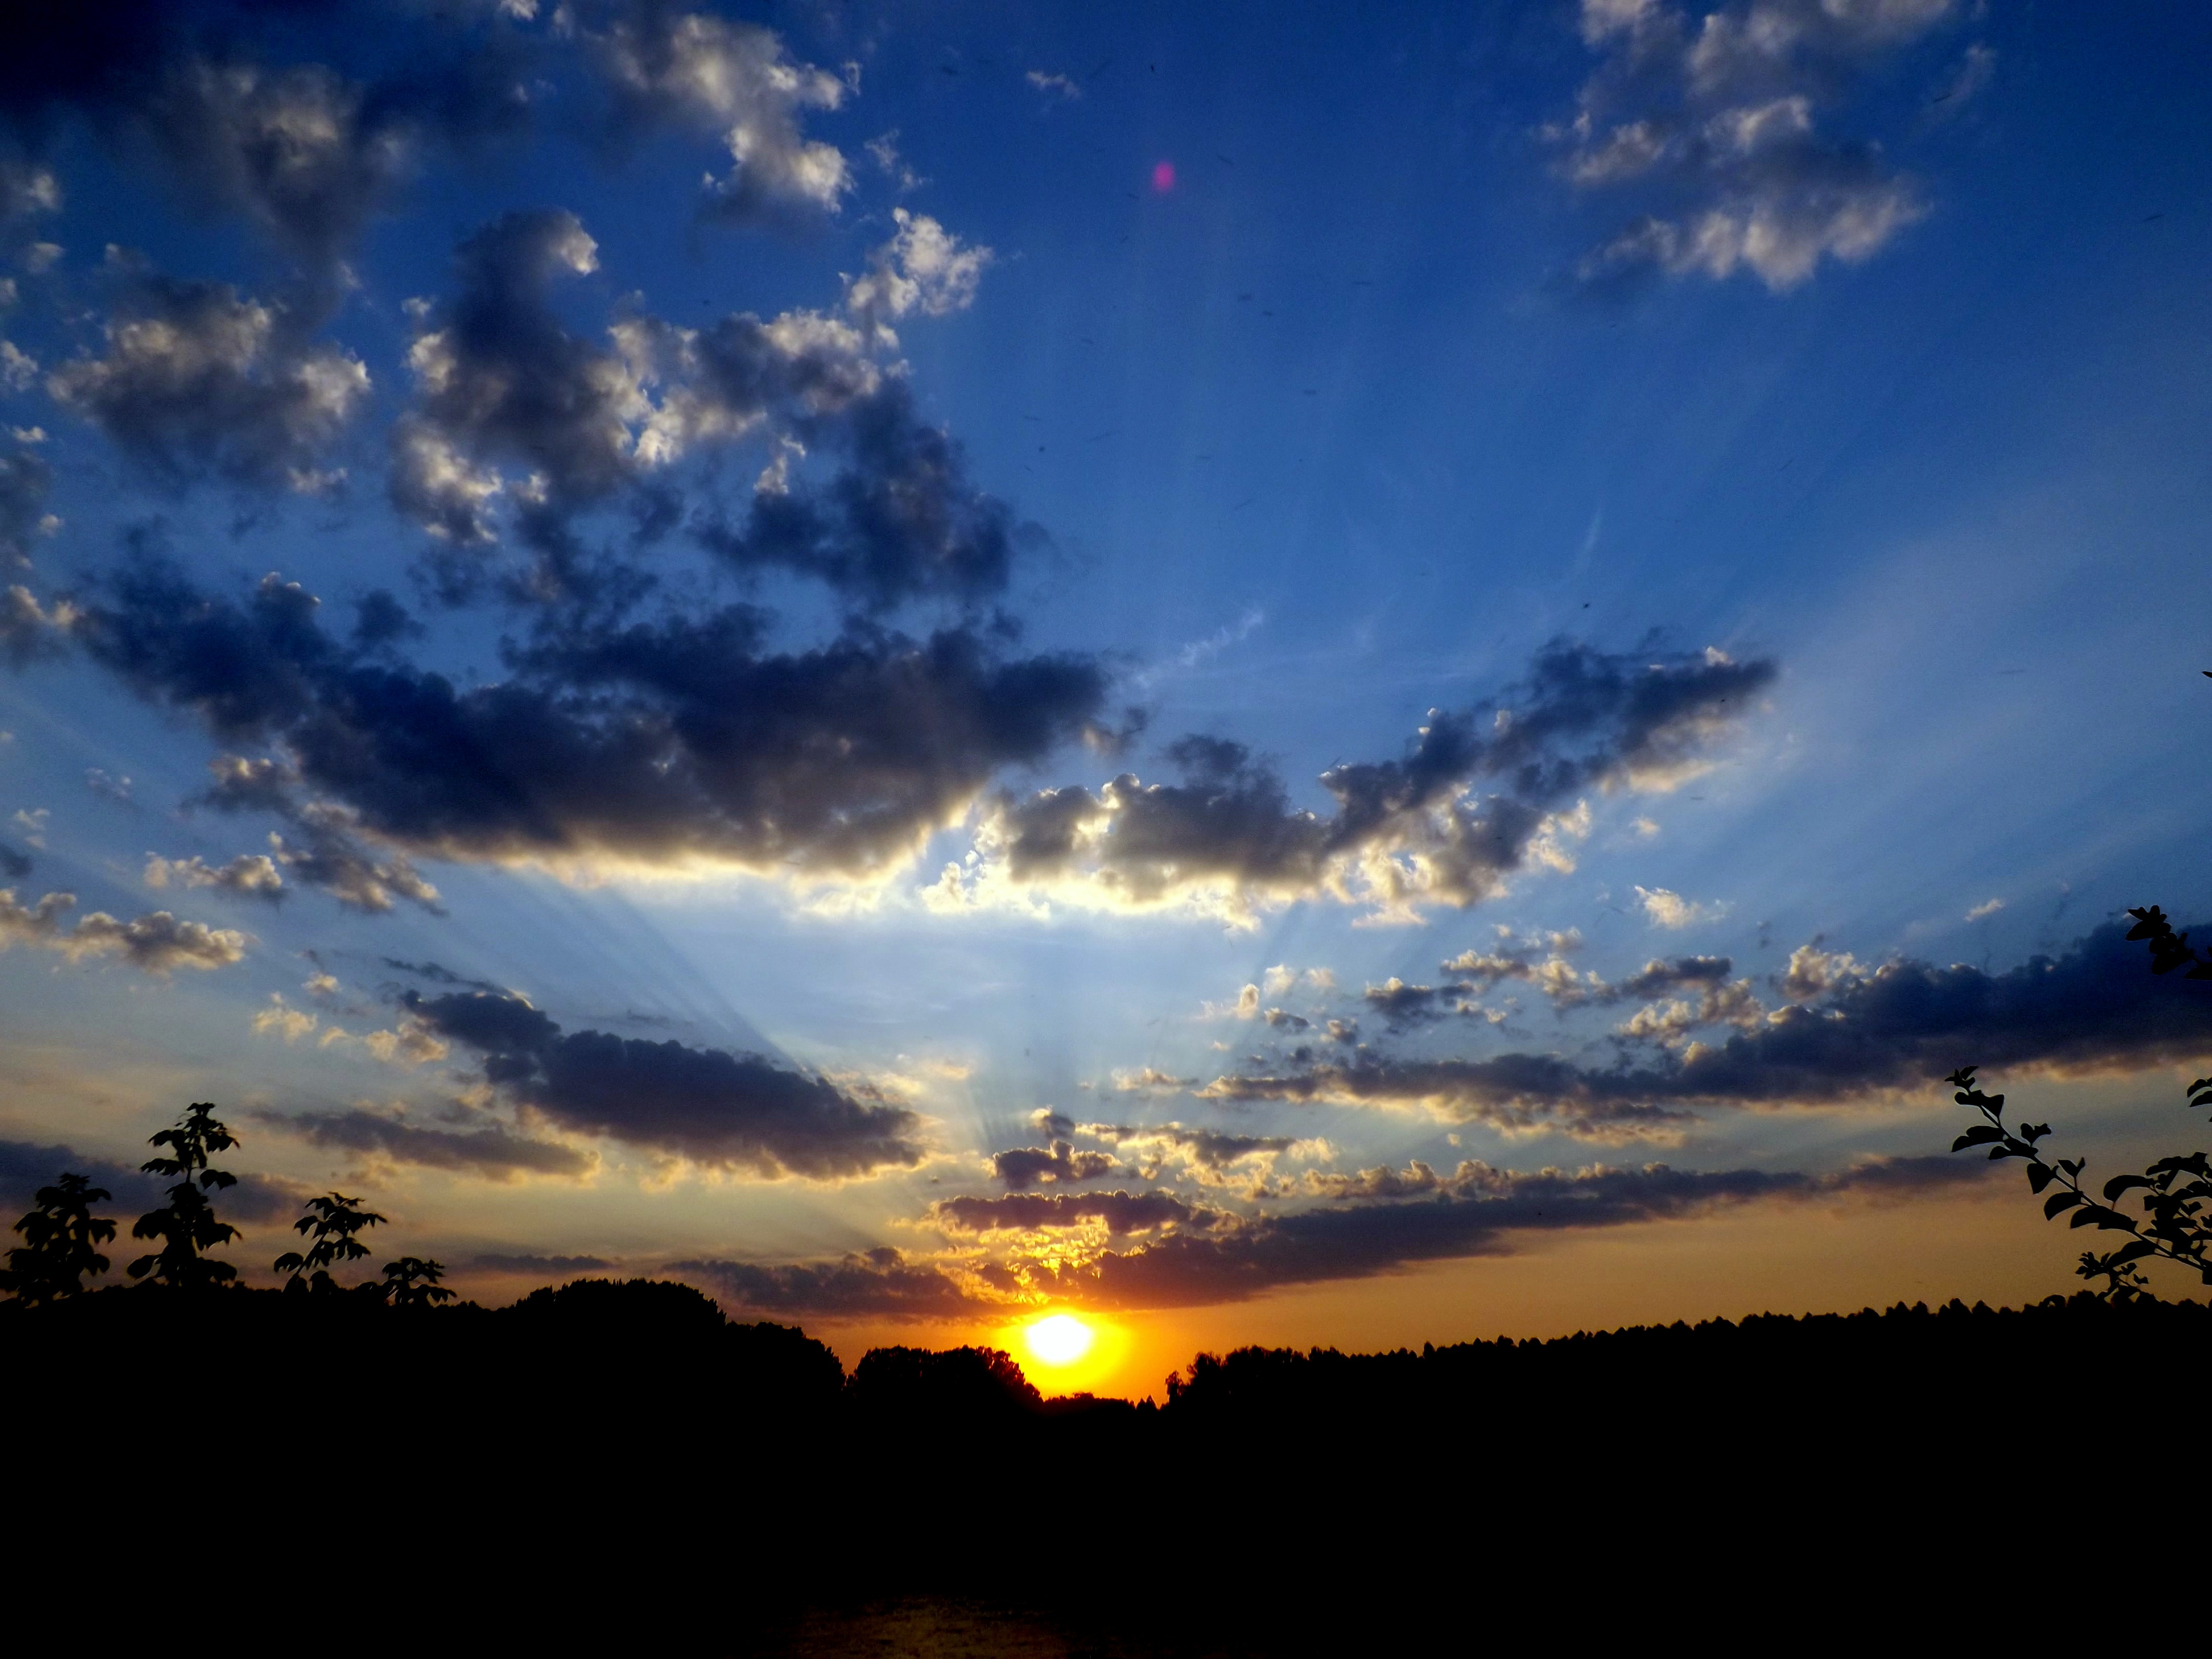
water, horizon, cloud, sky, sun, sunrise, sunset, field, prairie, sunlight, morning, dawn, atmosphere, dusk, evening, twilight, reflection, red, shadow, cumulus, in the evening, afterglow, meteorological phenomenon, red sky at morning